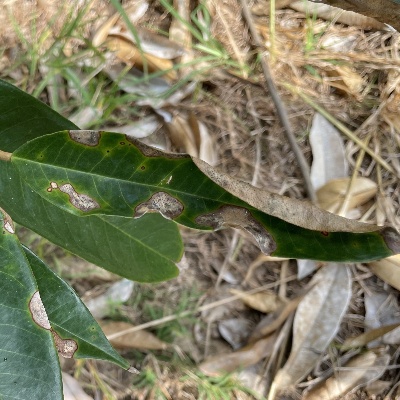
Label: Leaf_Phomopsis